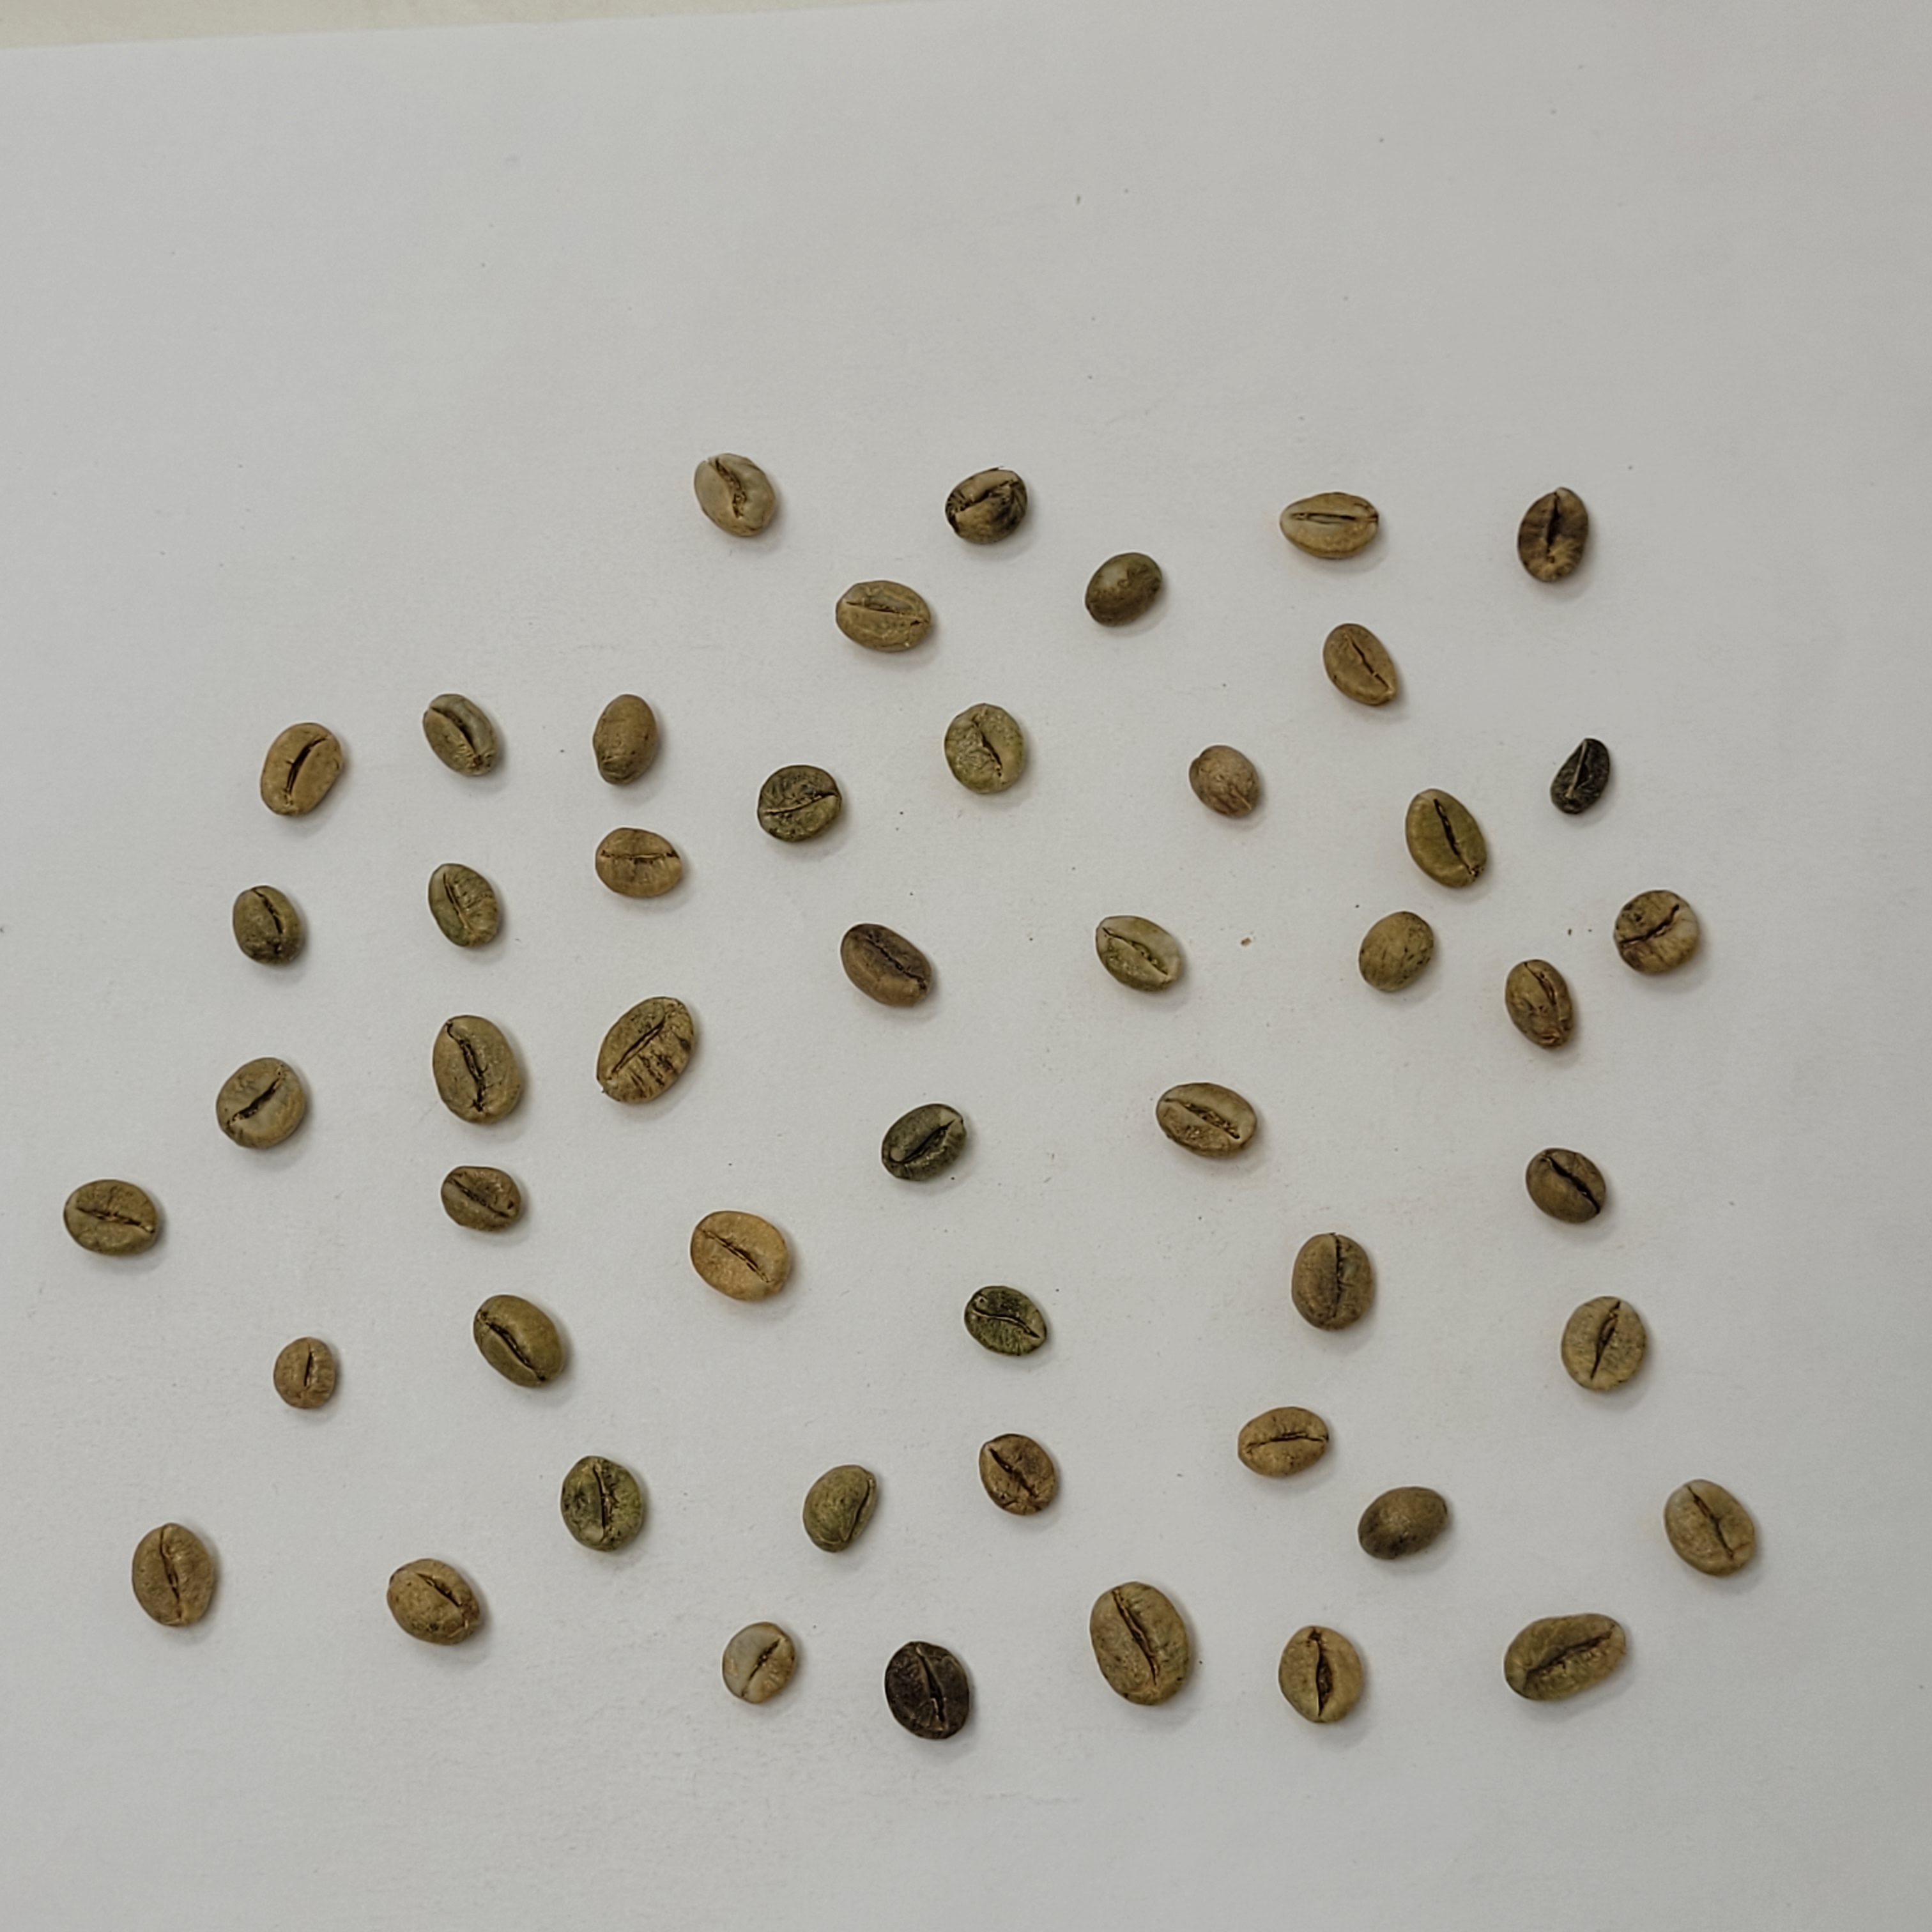
Coffee bean quality grade: Bulk